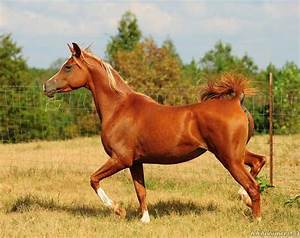
Label: cavallo